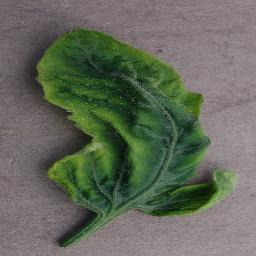
Label: Tomato___Tomato_Yellow_Leaf_Curl_Virus